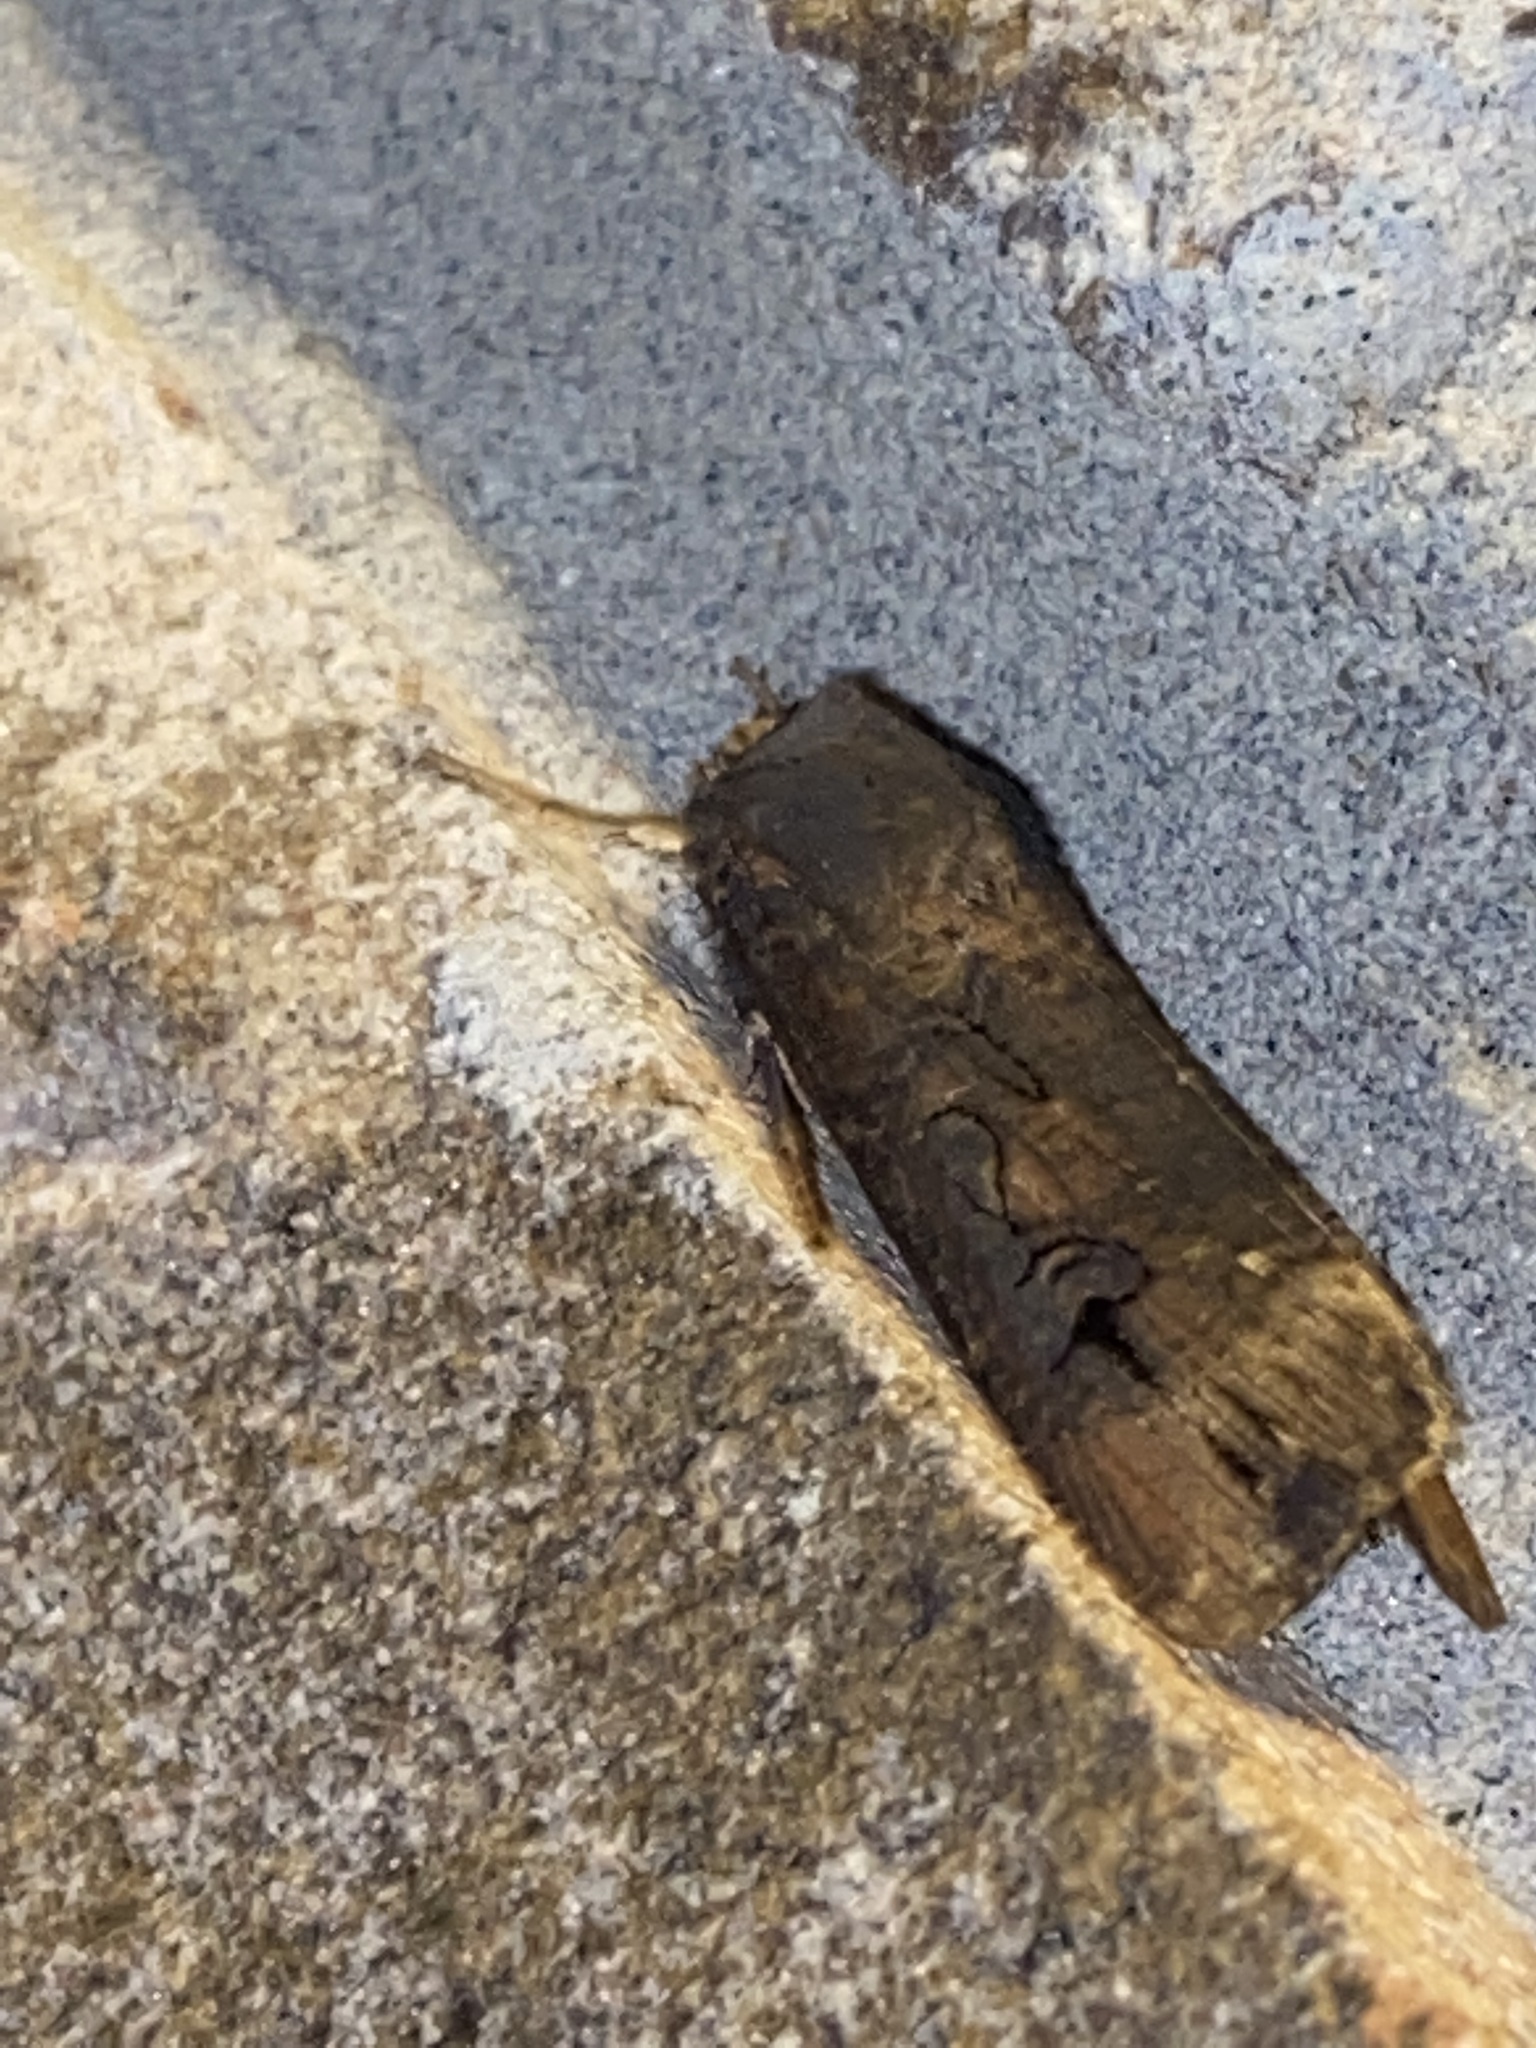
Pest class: cutworms